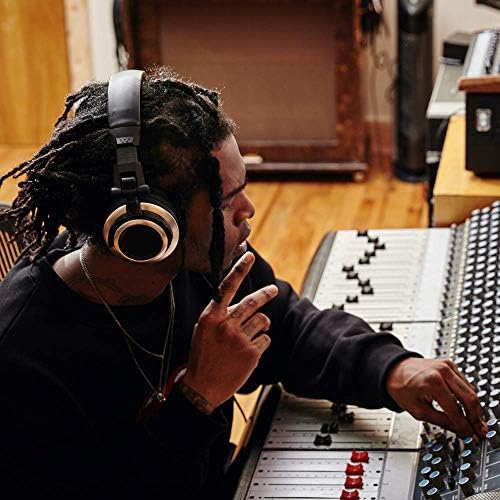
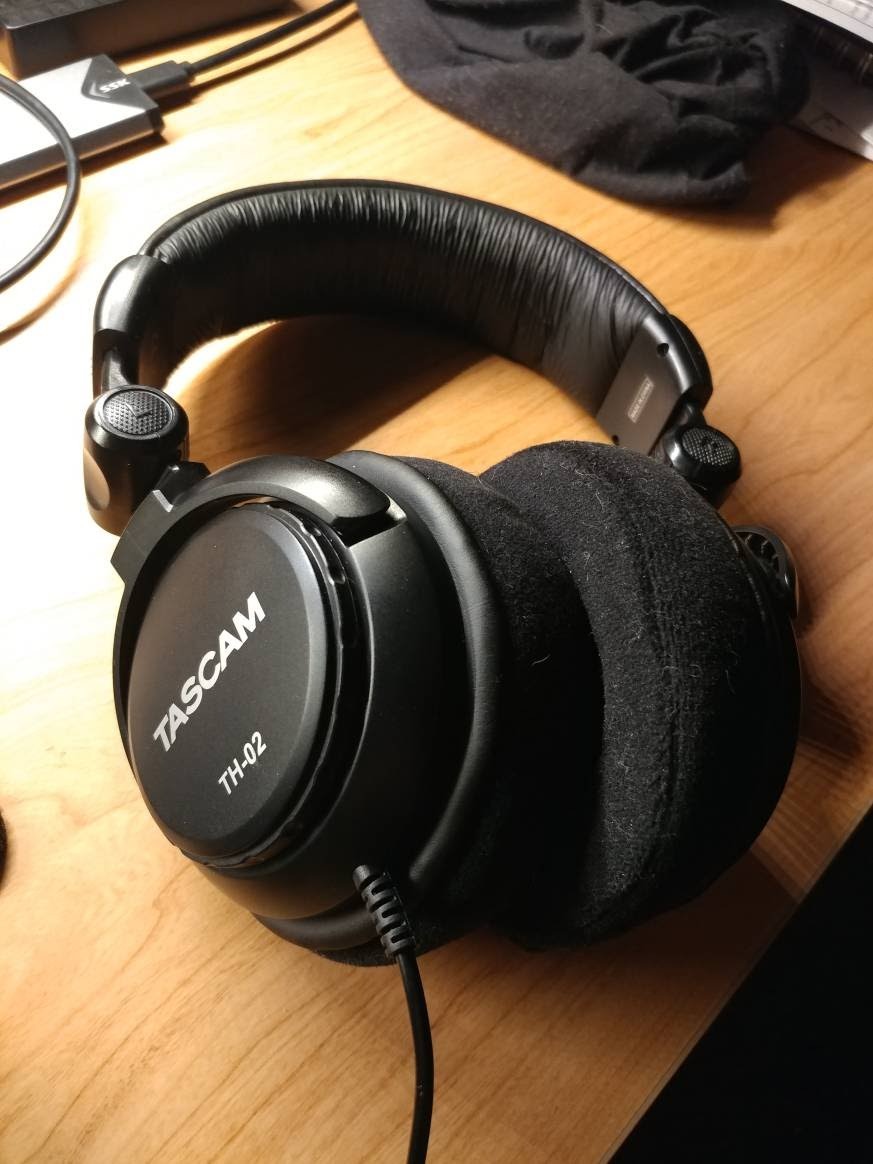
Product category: headphones
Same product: no